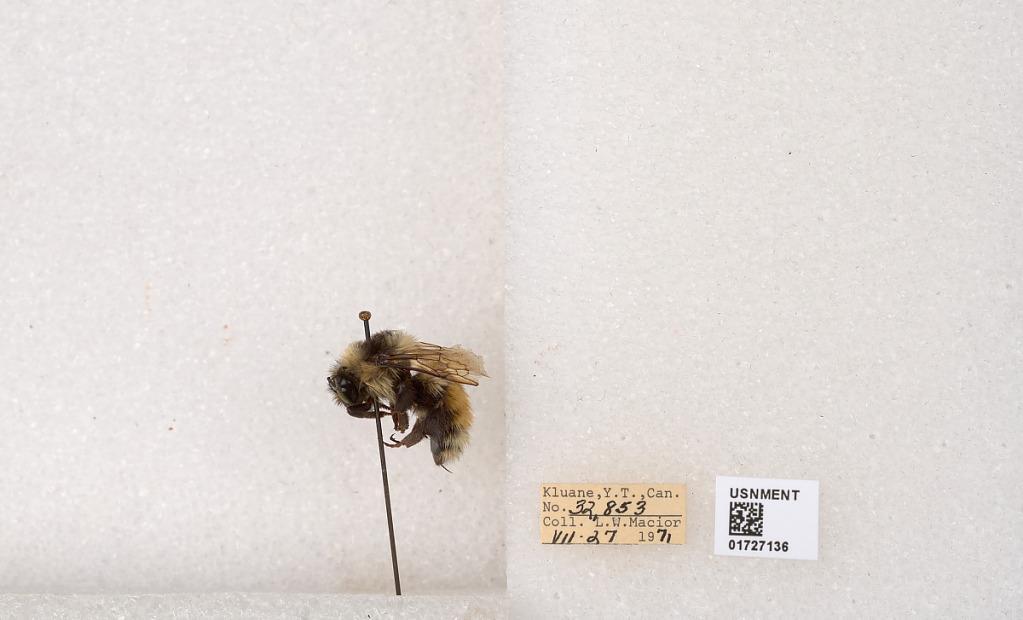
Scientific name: Bombus (Pyrobombus) sylvicola Kirby
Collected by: L. Macior
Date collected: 1971-7-27
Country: Canada
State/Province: Yukon Territory
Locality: Kluane National Park and Reserve
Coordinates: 60.7493, -139.504